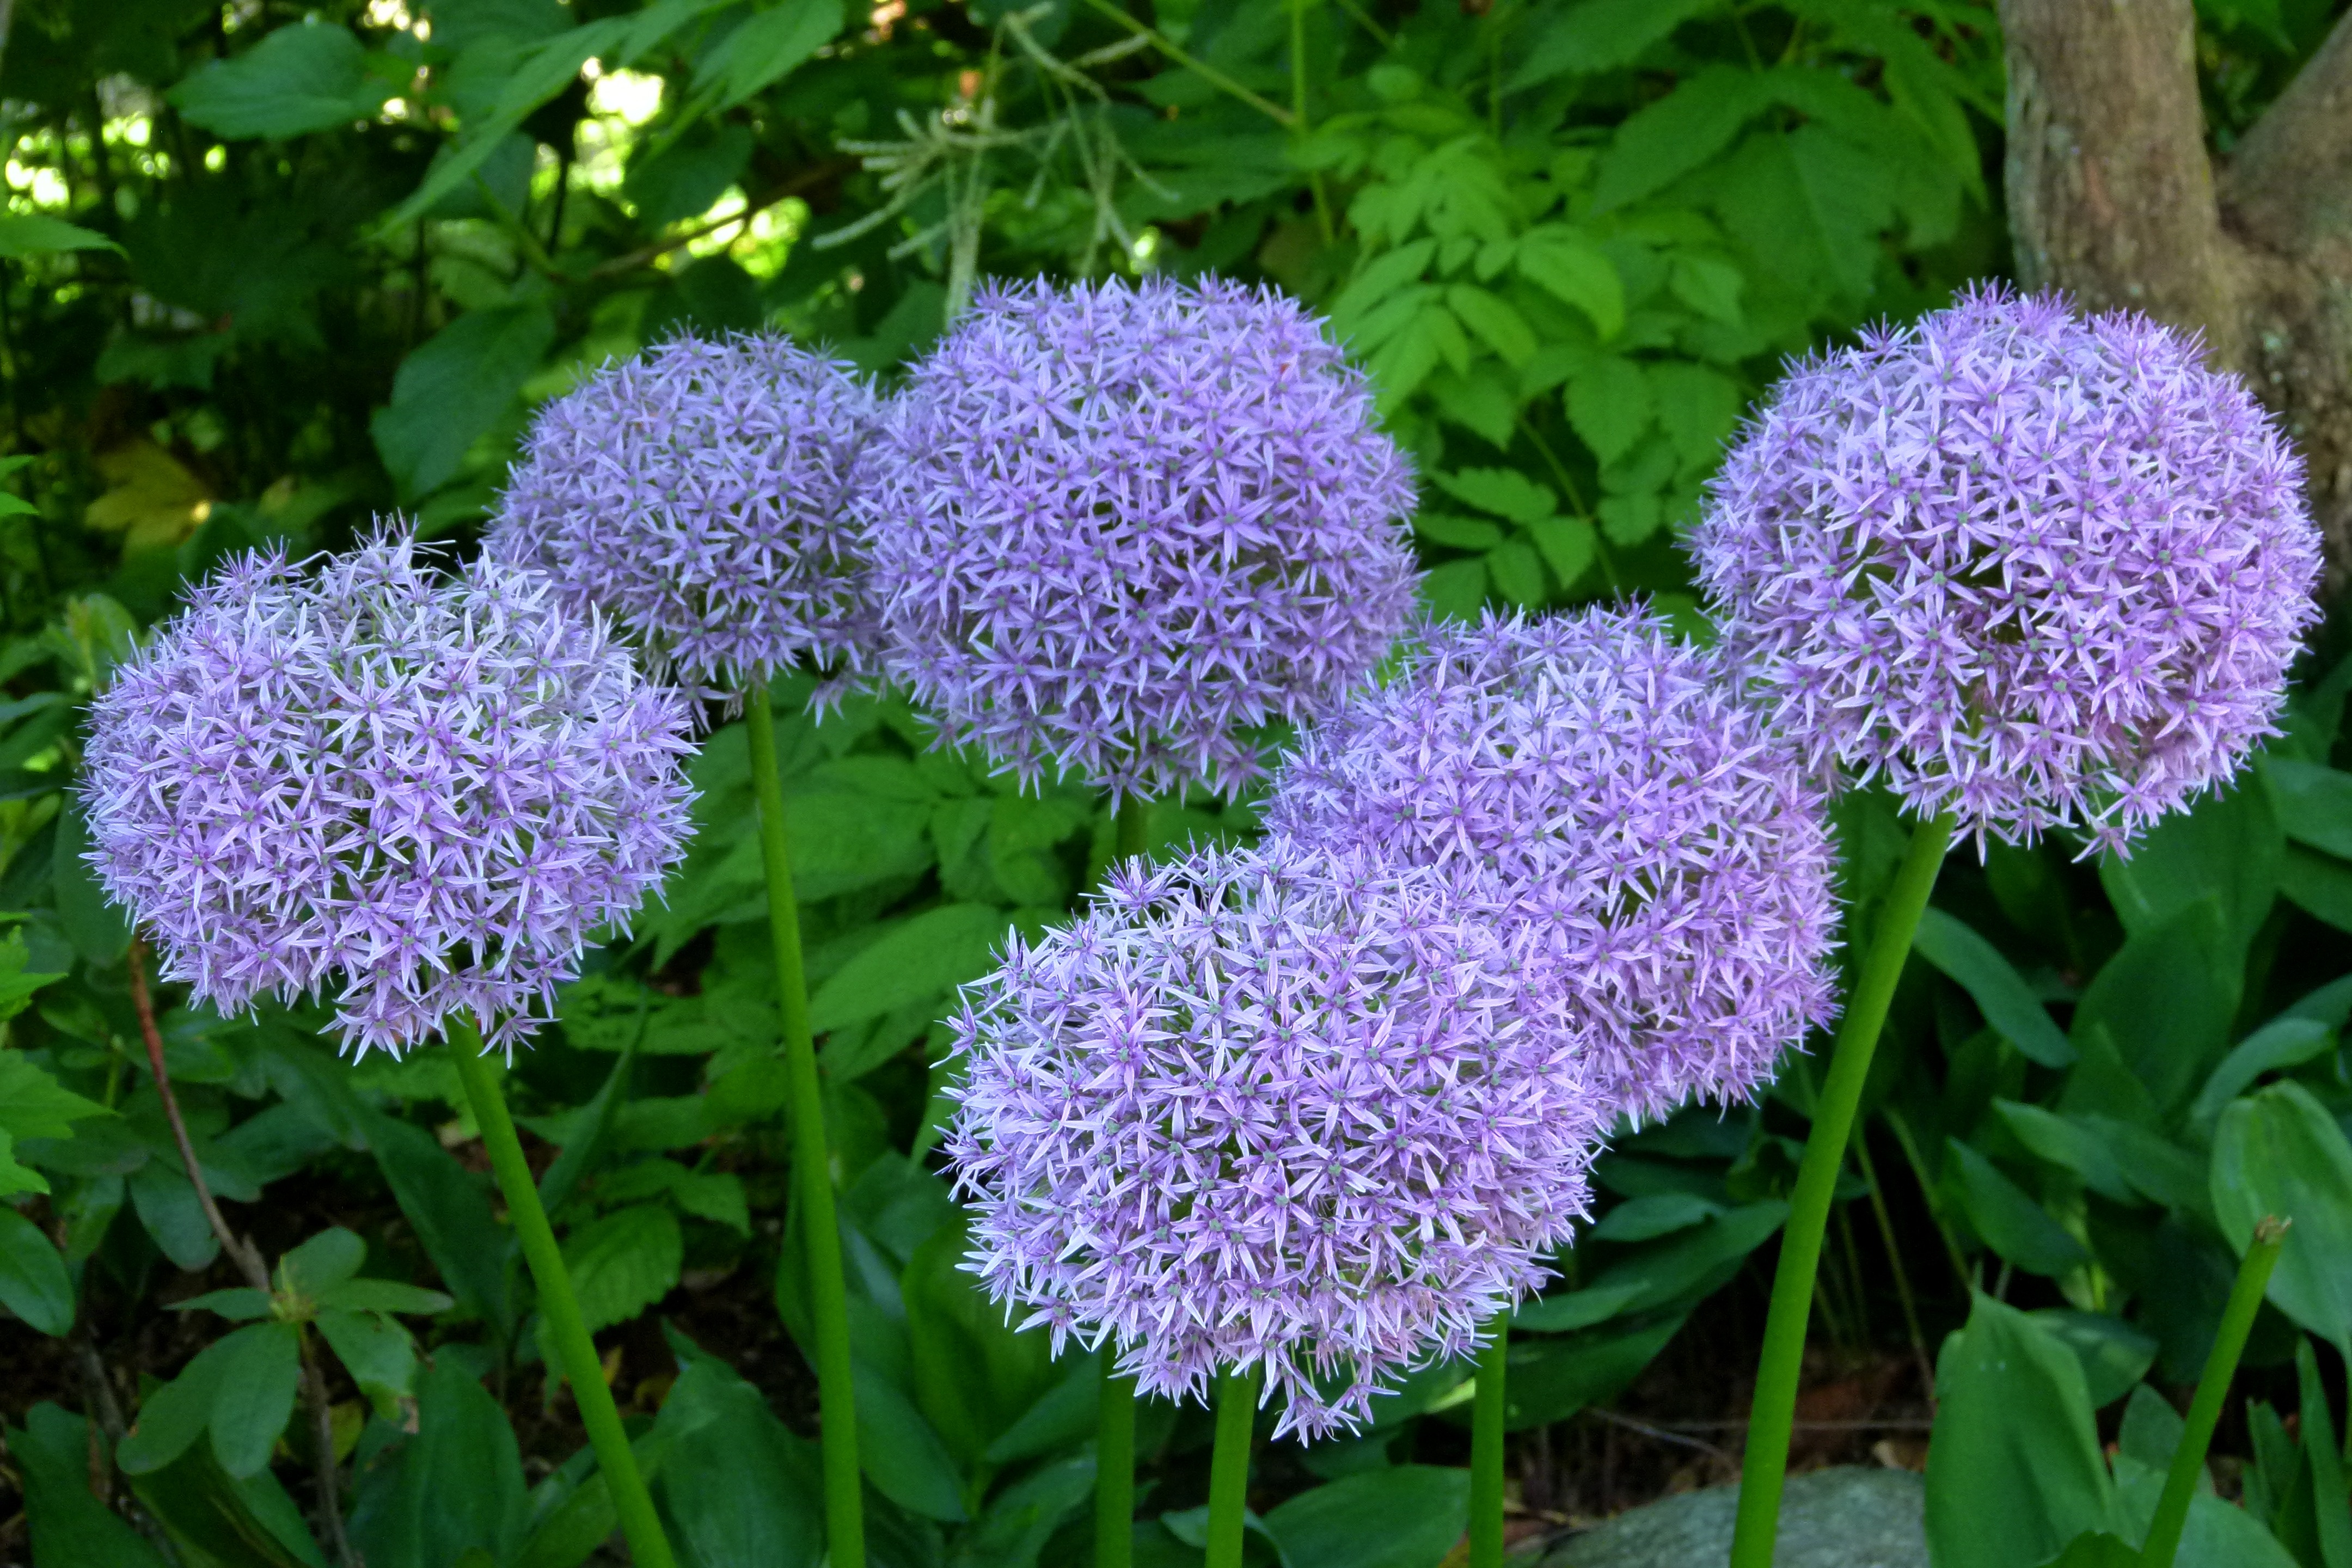
nature, plant, bunch, round, flower, floral, botany, garden, flora, plants, flowers, cluster, flowering plant, annual plant, land plant, onion genus